Xitou station

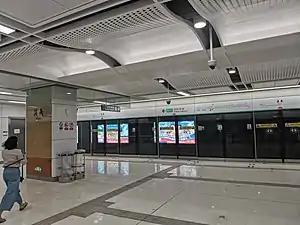

Xitou station, is a station on Line 6 of the Shenzhen Metro. It opened on 18 August 2020.